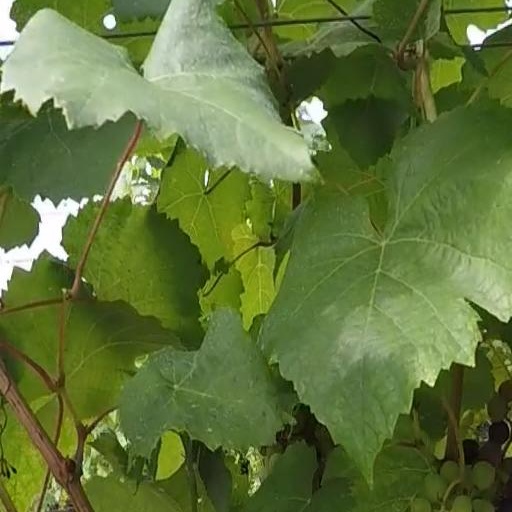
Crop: grape